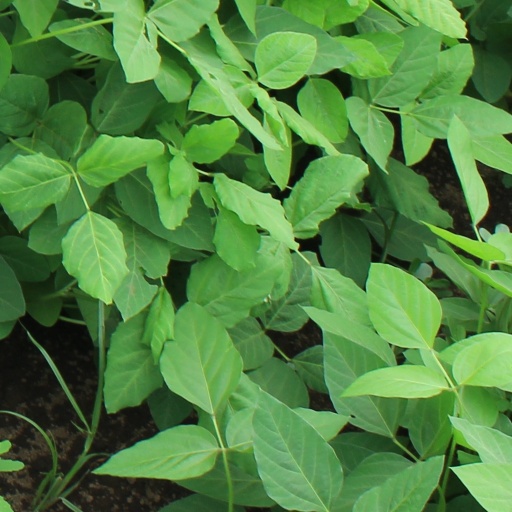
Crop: soybean